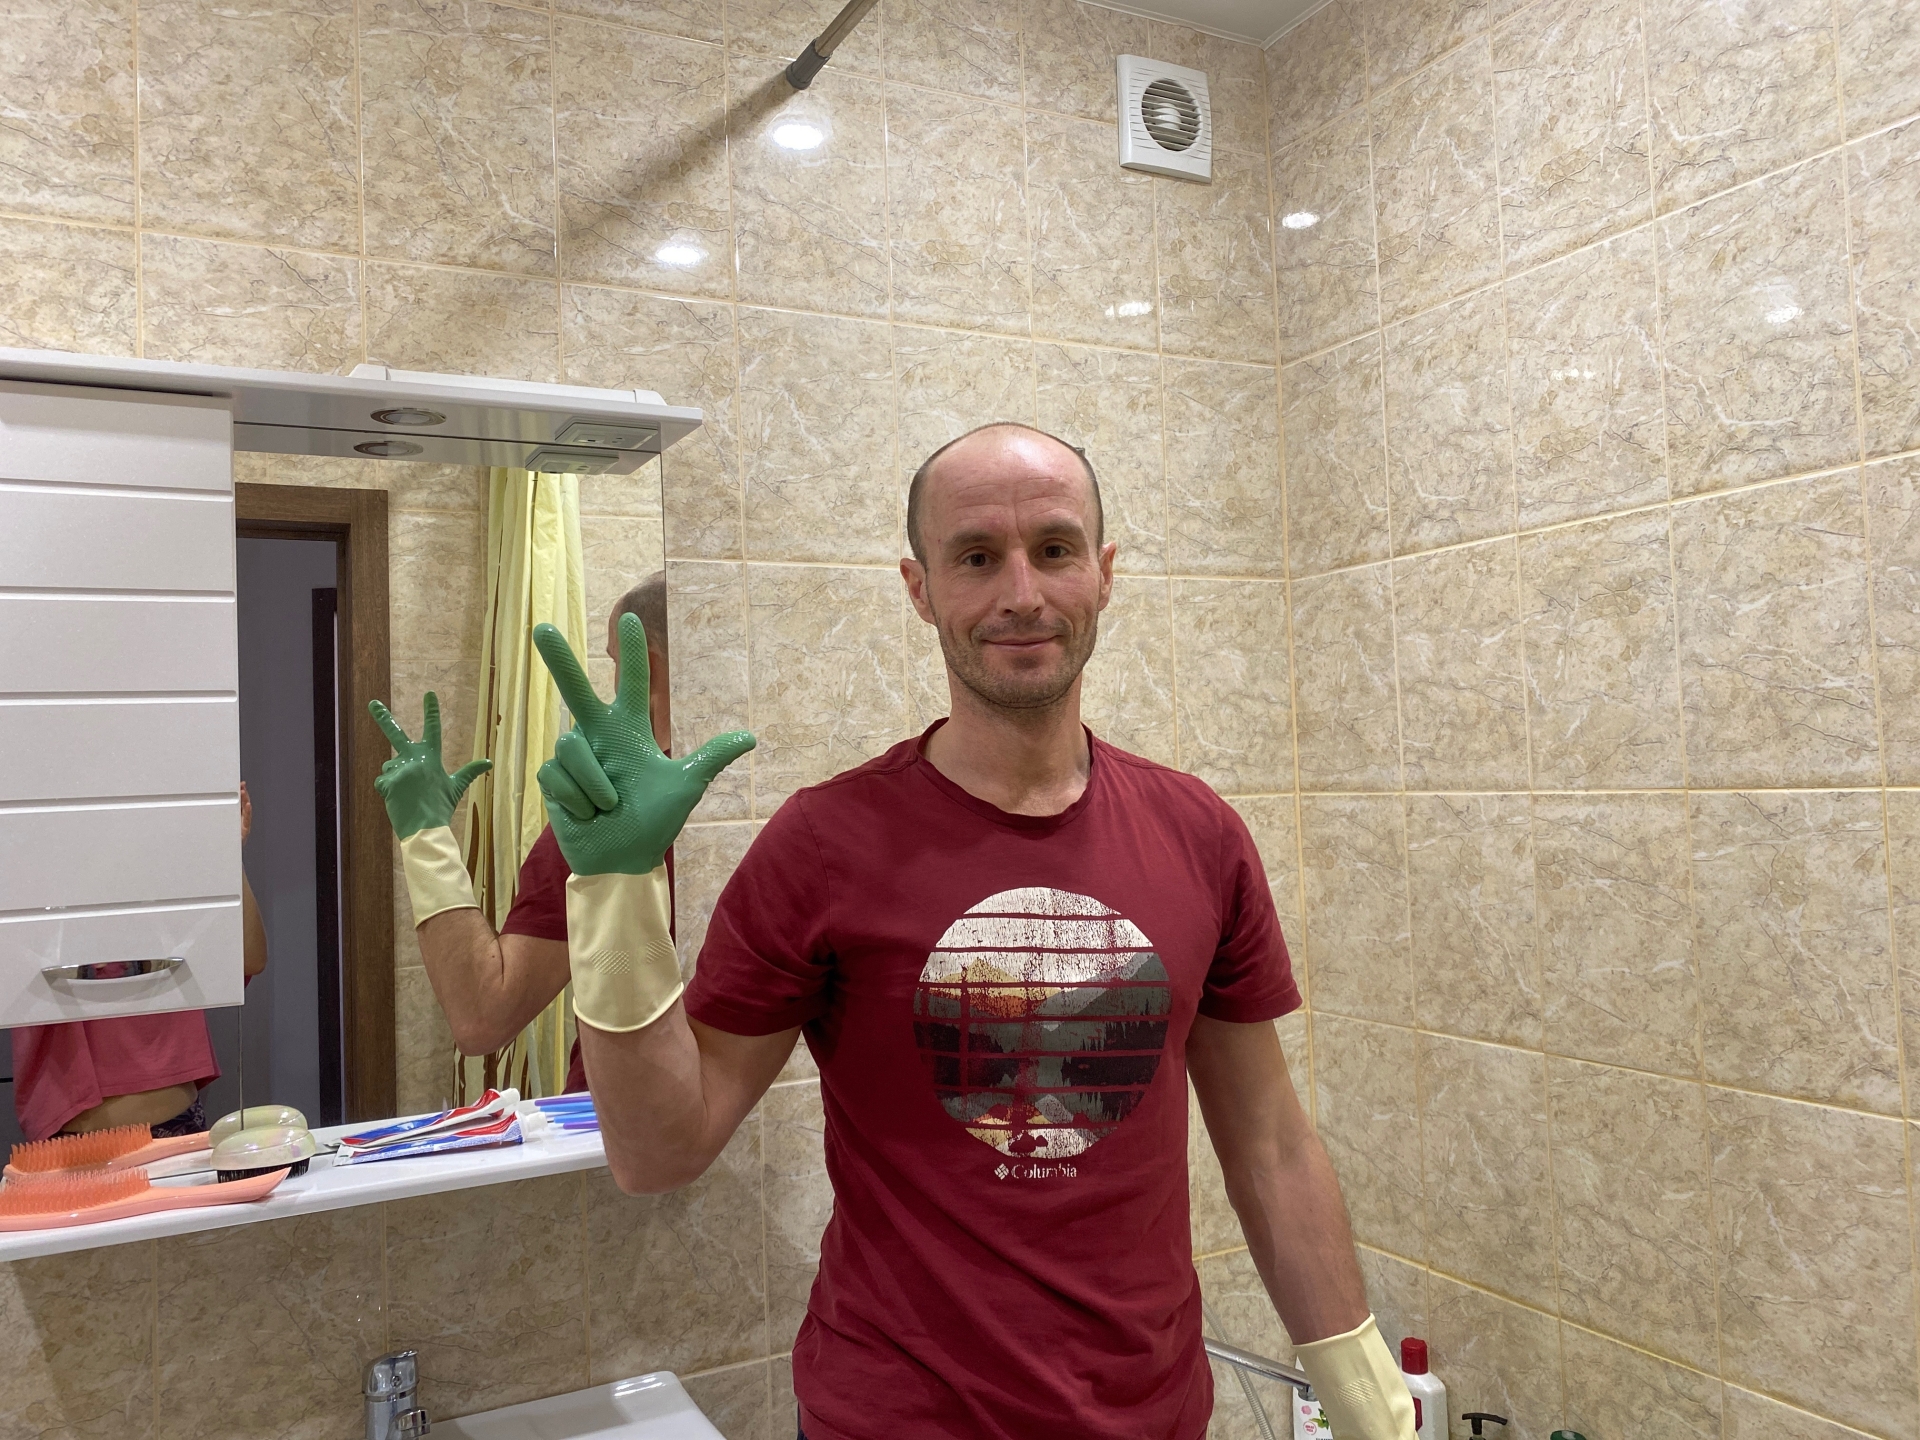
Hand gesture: three2